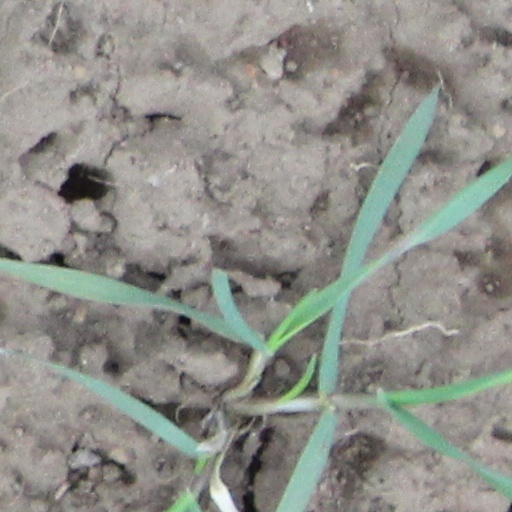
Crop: wheat